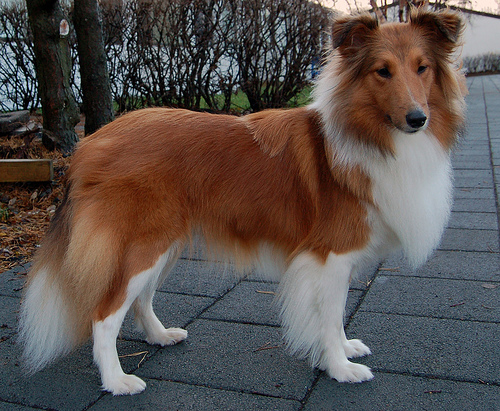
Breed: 274-n000110-Shetland_sheepdog